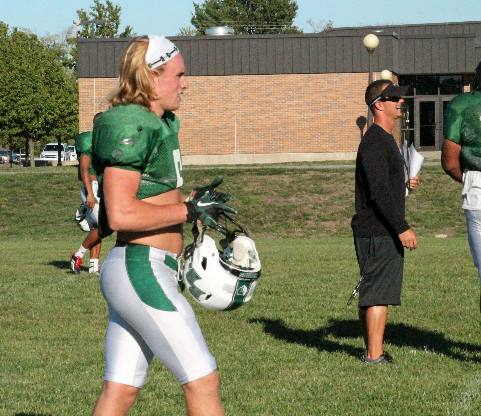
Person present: No